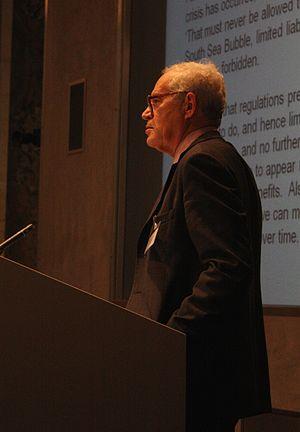
Charles Albert Eric Goodhart, CBE, Fellow of the British Academy, né le 23 octobre 1936, est un économiste britannique. Il a été membre du Comité de politique monétaire de la Banque d'Angleterre de juin 1997 à mai 2000 et professeur à la London School of Economics. Il est le développeur de la loi de Goodhart, une loi économique qui porte son nom.